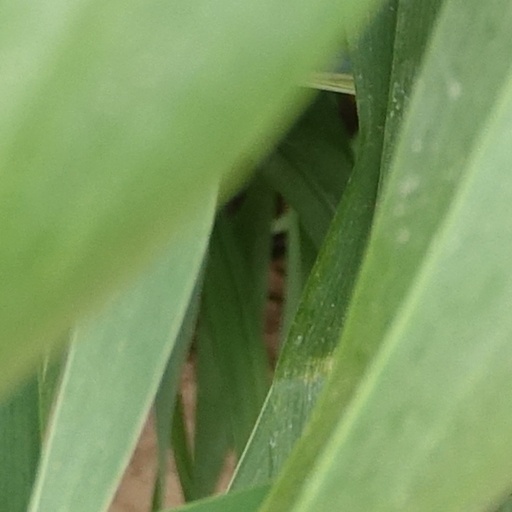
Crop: wheat